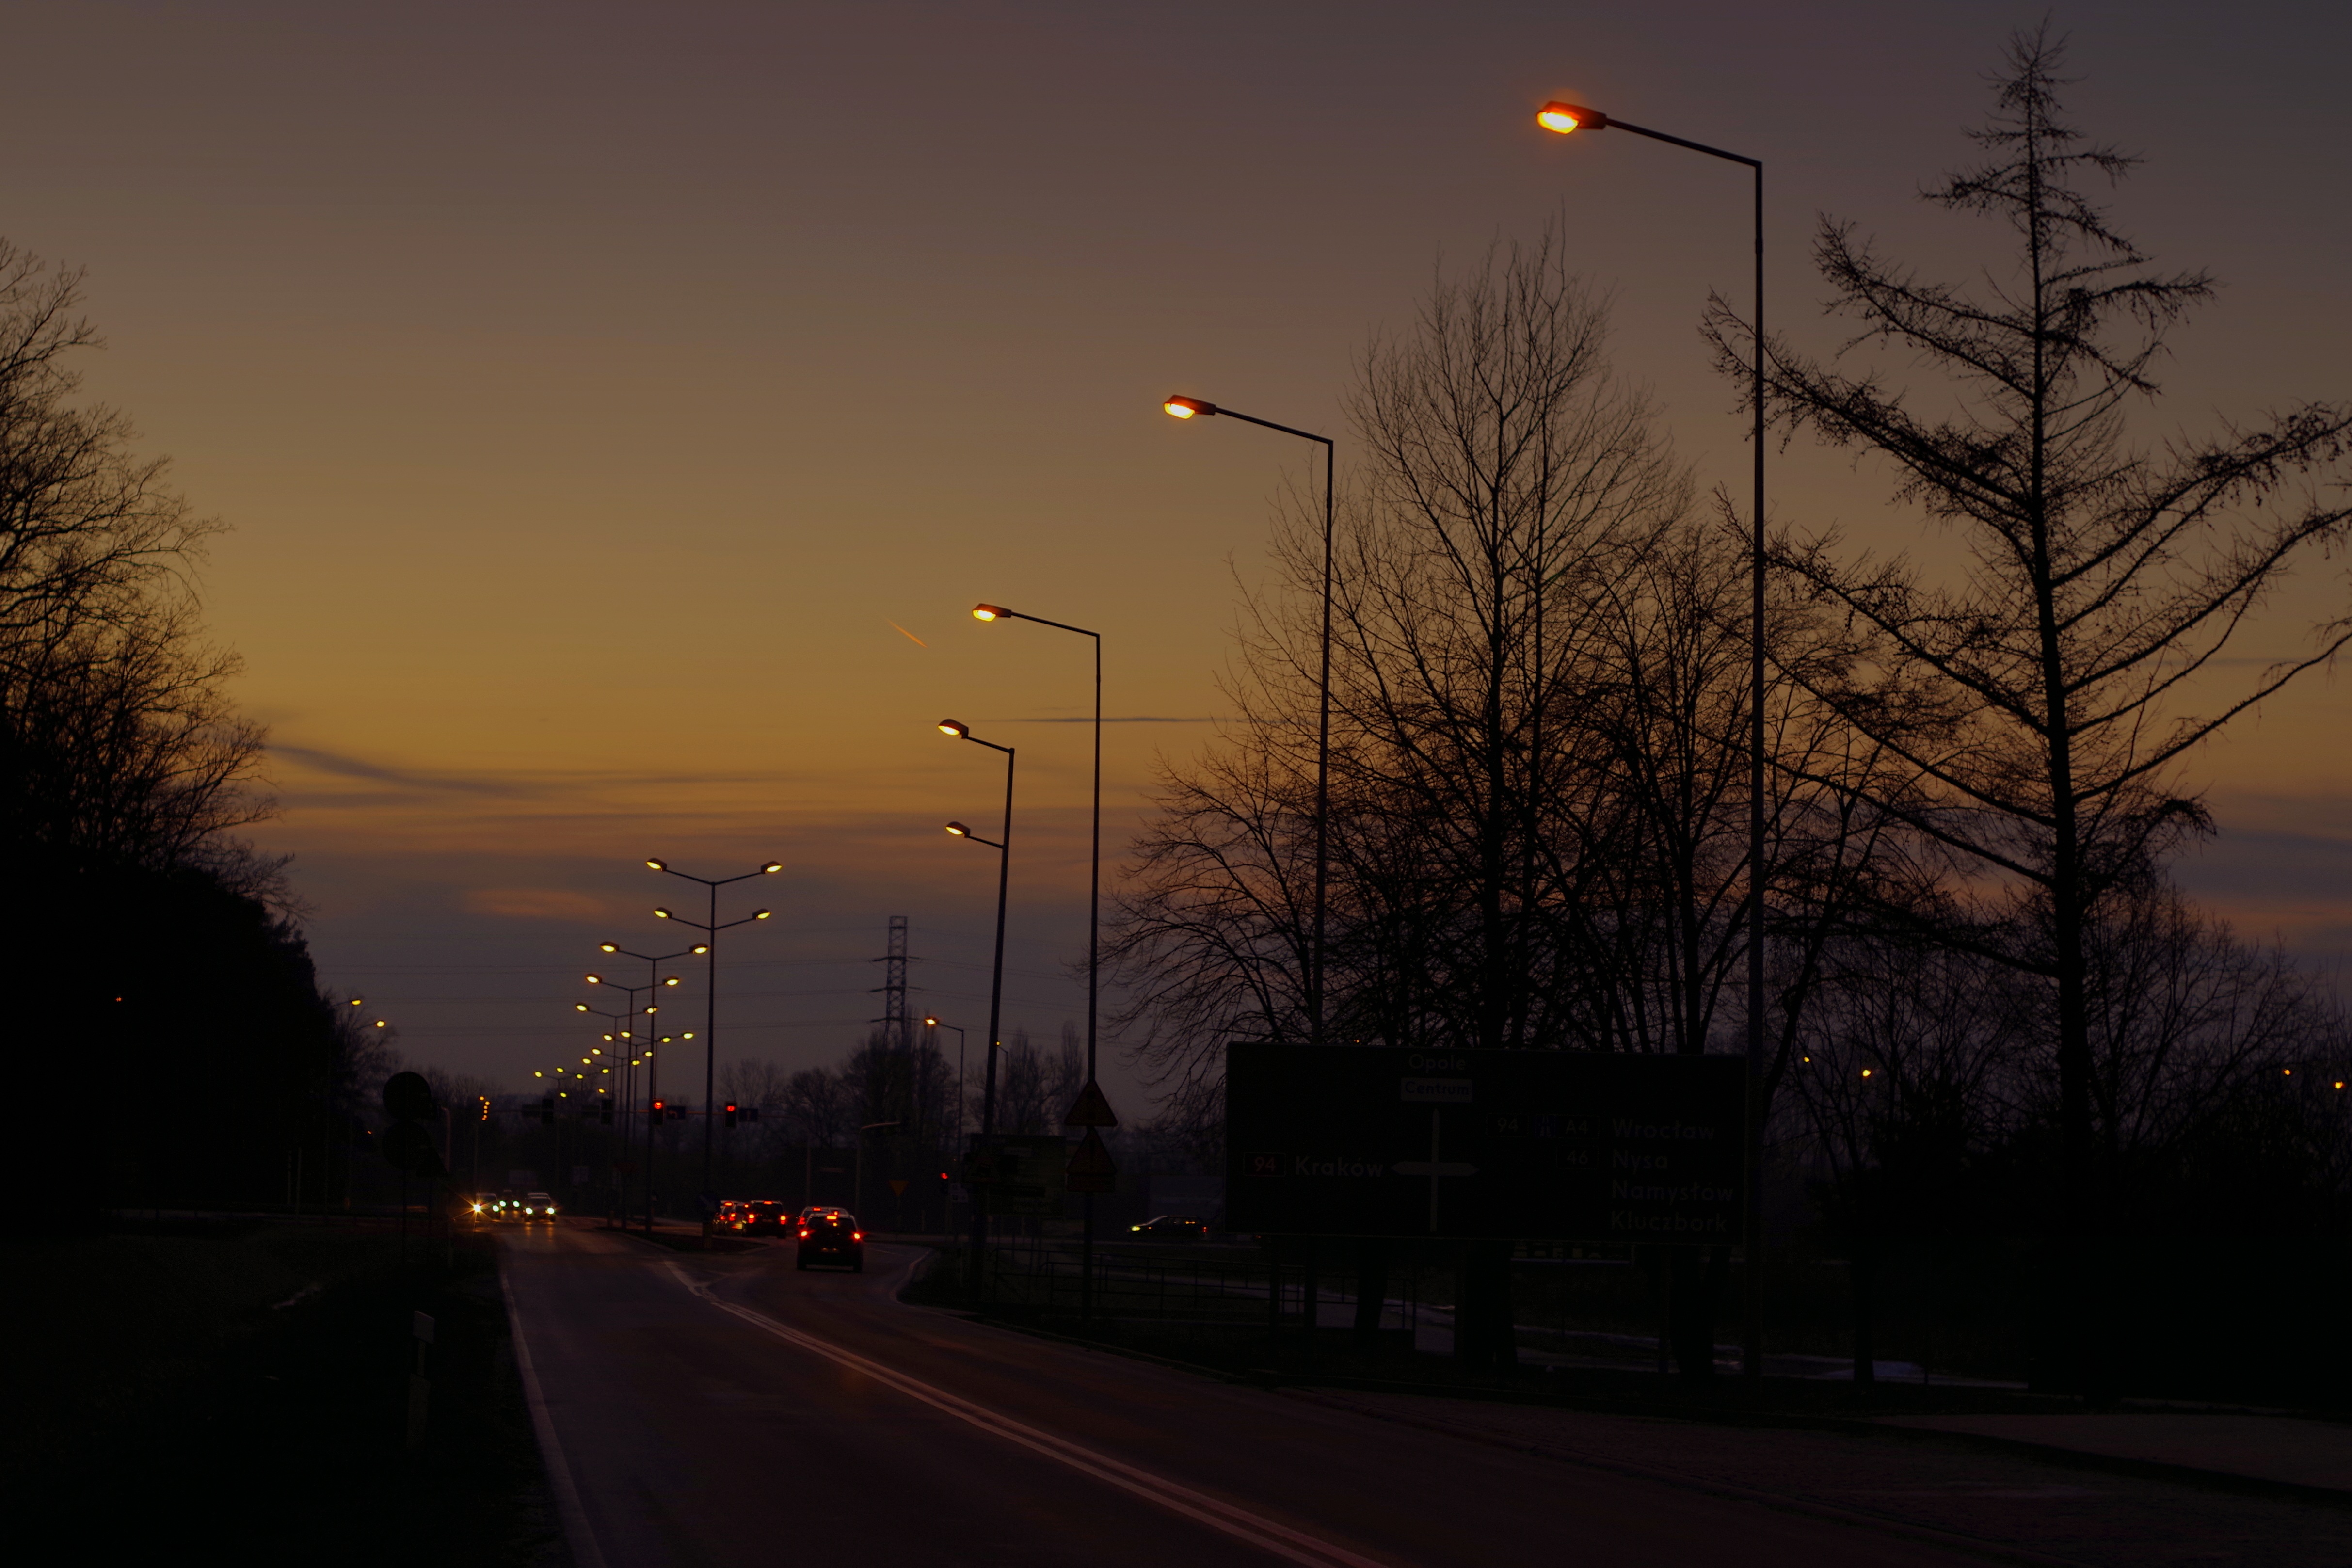
street, lamp, lighting, cars, night, twilight, evening, sunset, the darkness, safety, city, way, light, sky, forest, transport, communication